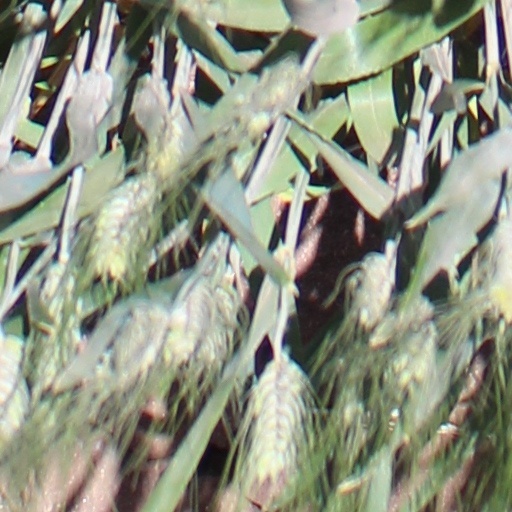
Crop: wheat